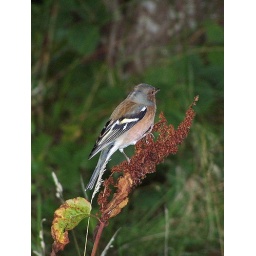
bird in grass